1st Canadian Ministry

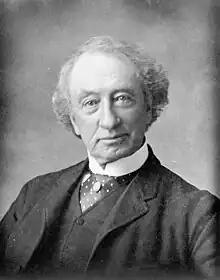

The First Canadian Ministry was the first cabinet chaired by Prime Minister John A. Macdonald. It governed Canada from 1 July 1867 to 5 November 1873, including all of the 1st Canadian Parliament as well as the first eight months of the Second. The government was formed by the Liberal-Conservative Party in coalition with the old Conservative Party of Canada. Macdonald was also Prime Minister in the Third Canadian Ministry.